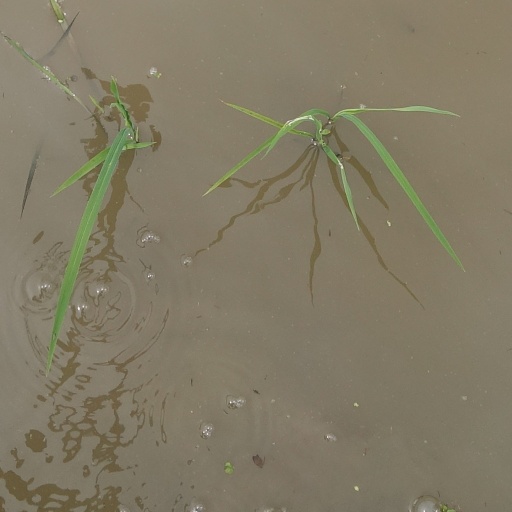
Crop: rice